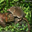
Label: shrew